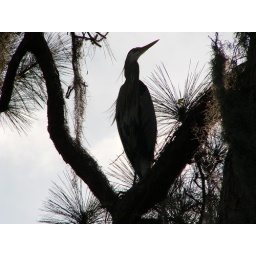
Great blue heron in tree